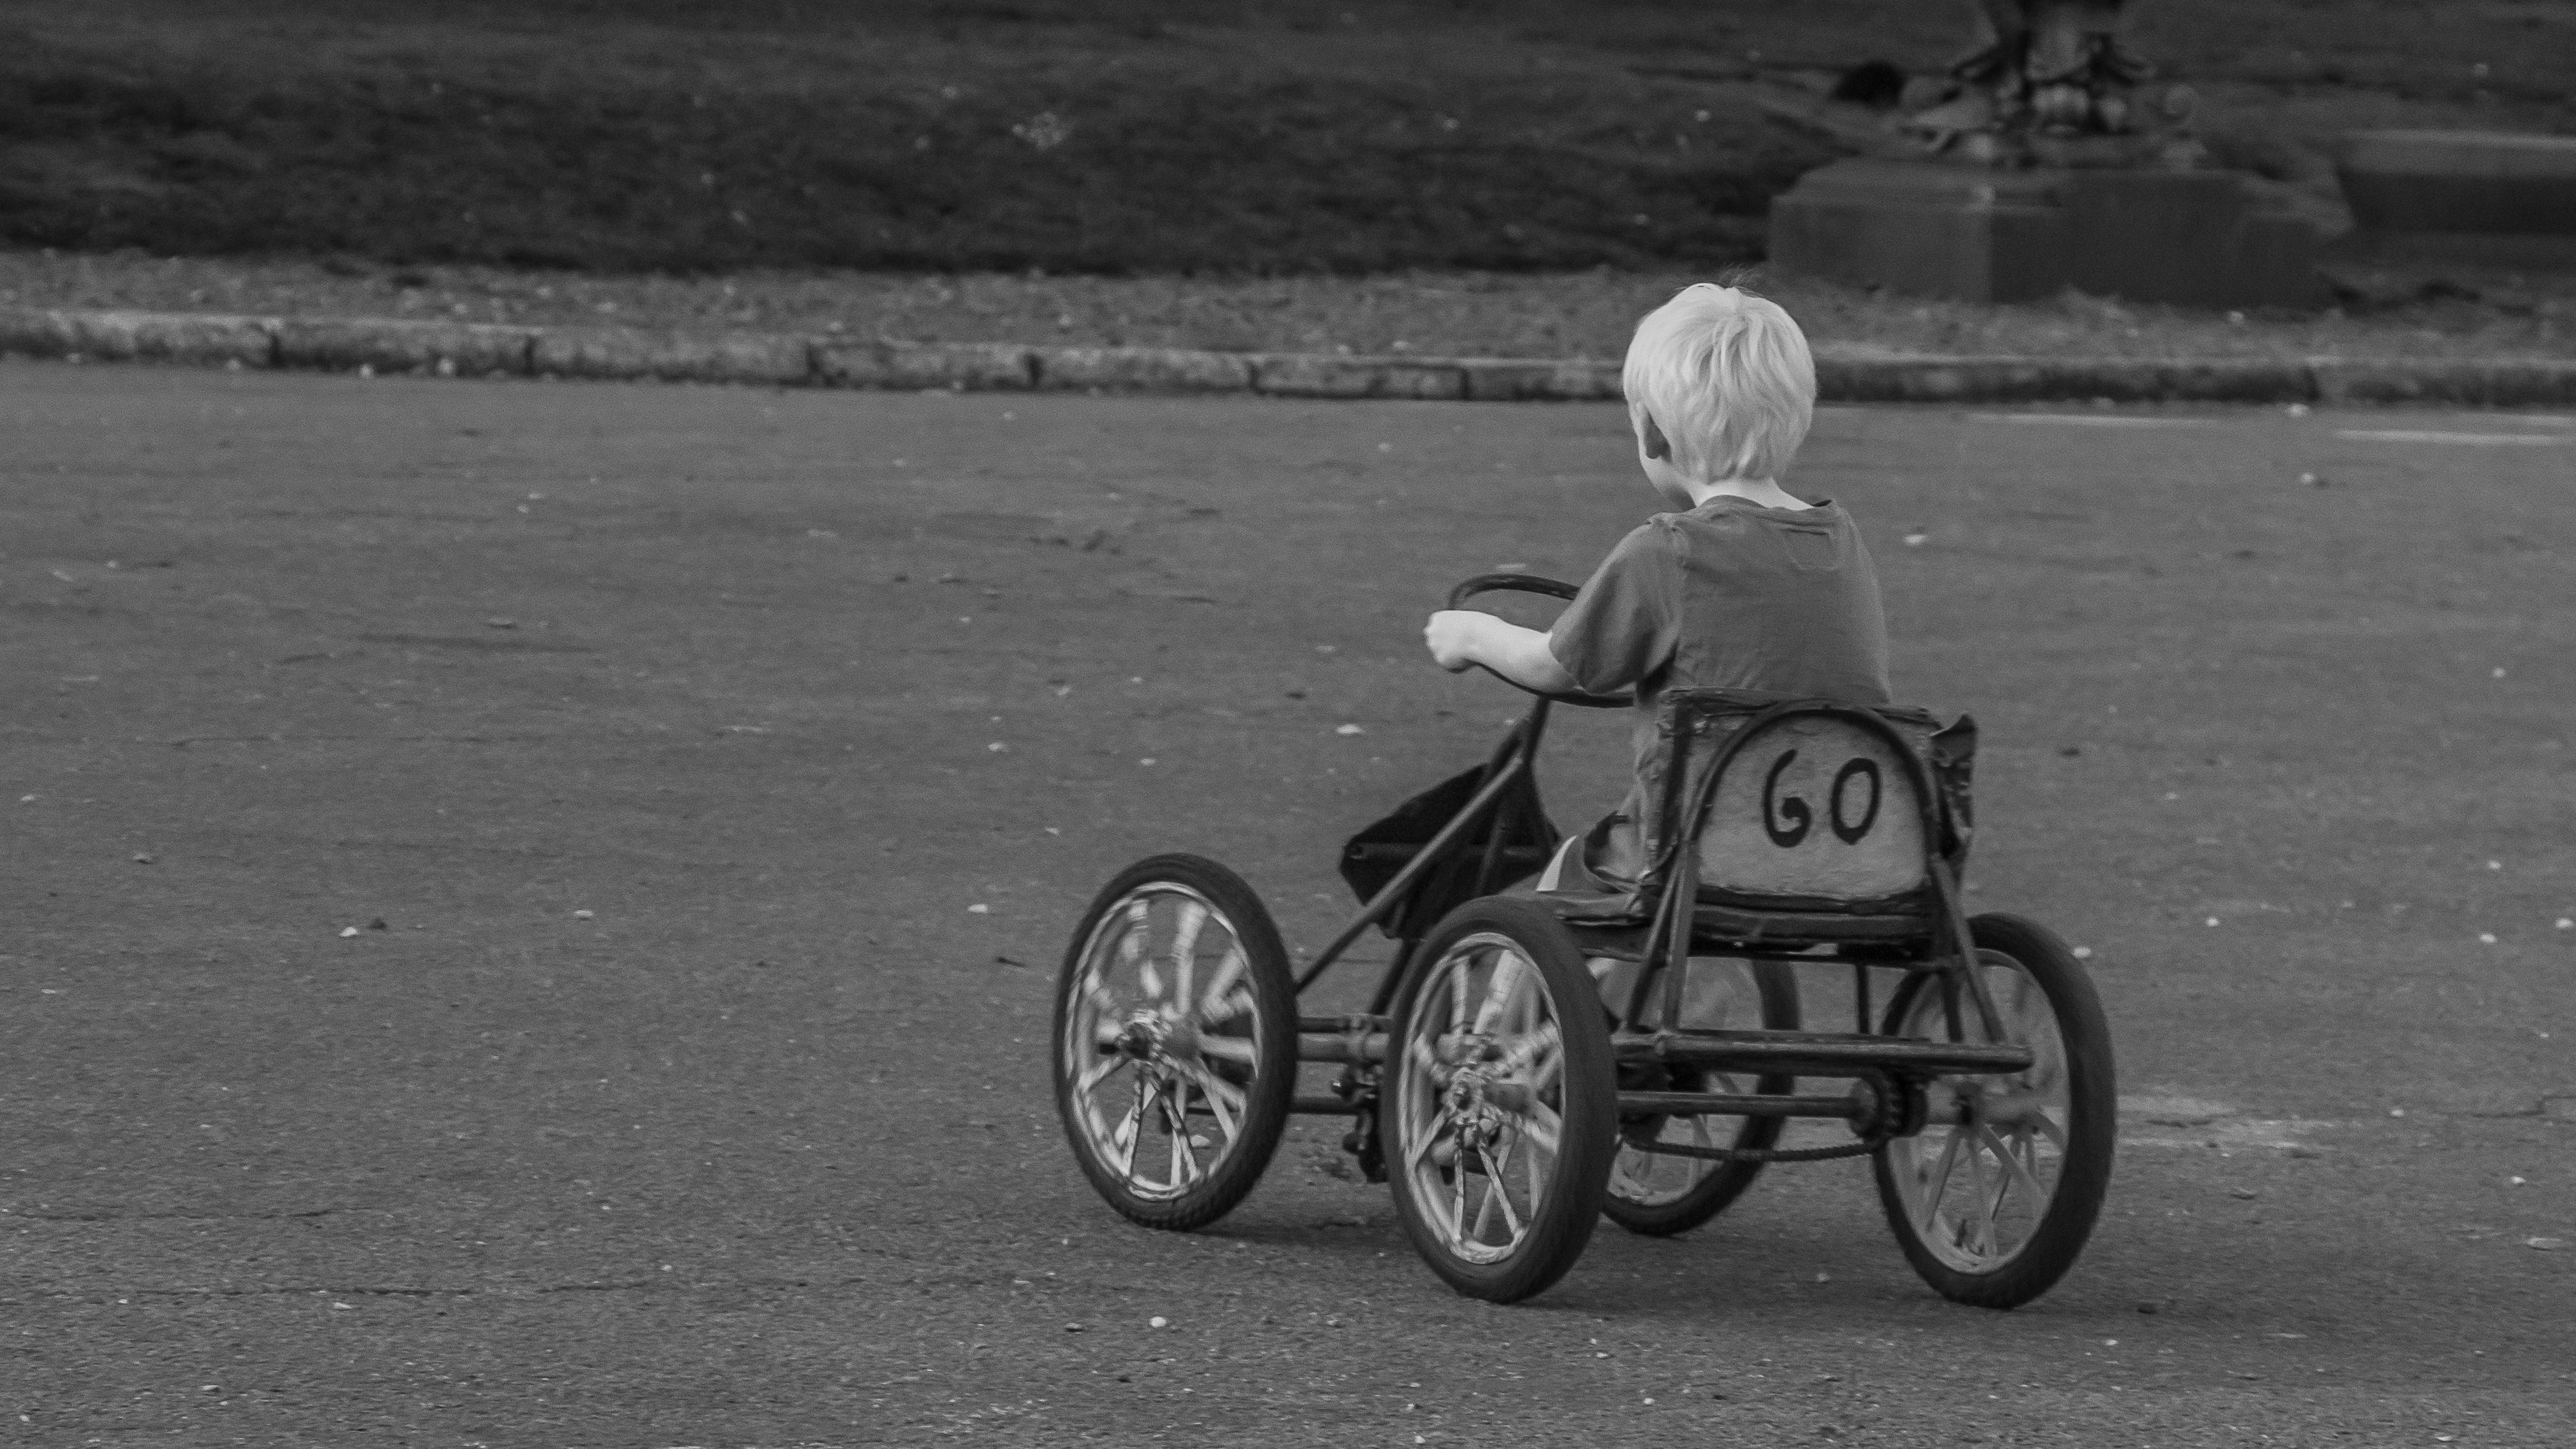
black and white, wheel, game, play, bicycle, vehicle, plaza, child, playing, monochrome, fun, happy children, karting, joy of life, land vehicle, monochrome photography